Six Bells

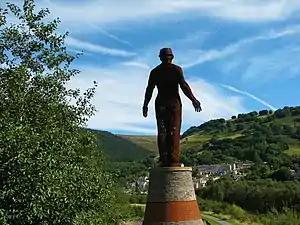
"Guardian", overlooking Six Bells

The village of Six Bells developed in part of Llanhilleth parish during the mid-19th century, with the growth of the coal industry in the area. It may have gained its name from the Six Bells public house. Employment would originally have centred around the Hafod Fan pit, which was later replaced by the larger Arael Griffin colliery, which opened in 1898 and later became known as Six Bells Colliery. The village was incorporated into Abertillery Urban District and, in the early years of the 20th-century, Alexandra Road and Richmond Road were built which joined Six Bells with Abertillery town to the north. Most of the houses of Six Bells lie immediately east of the River Ebbw.